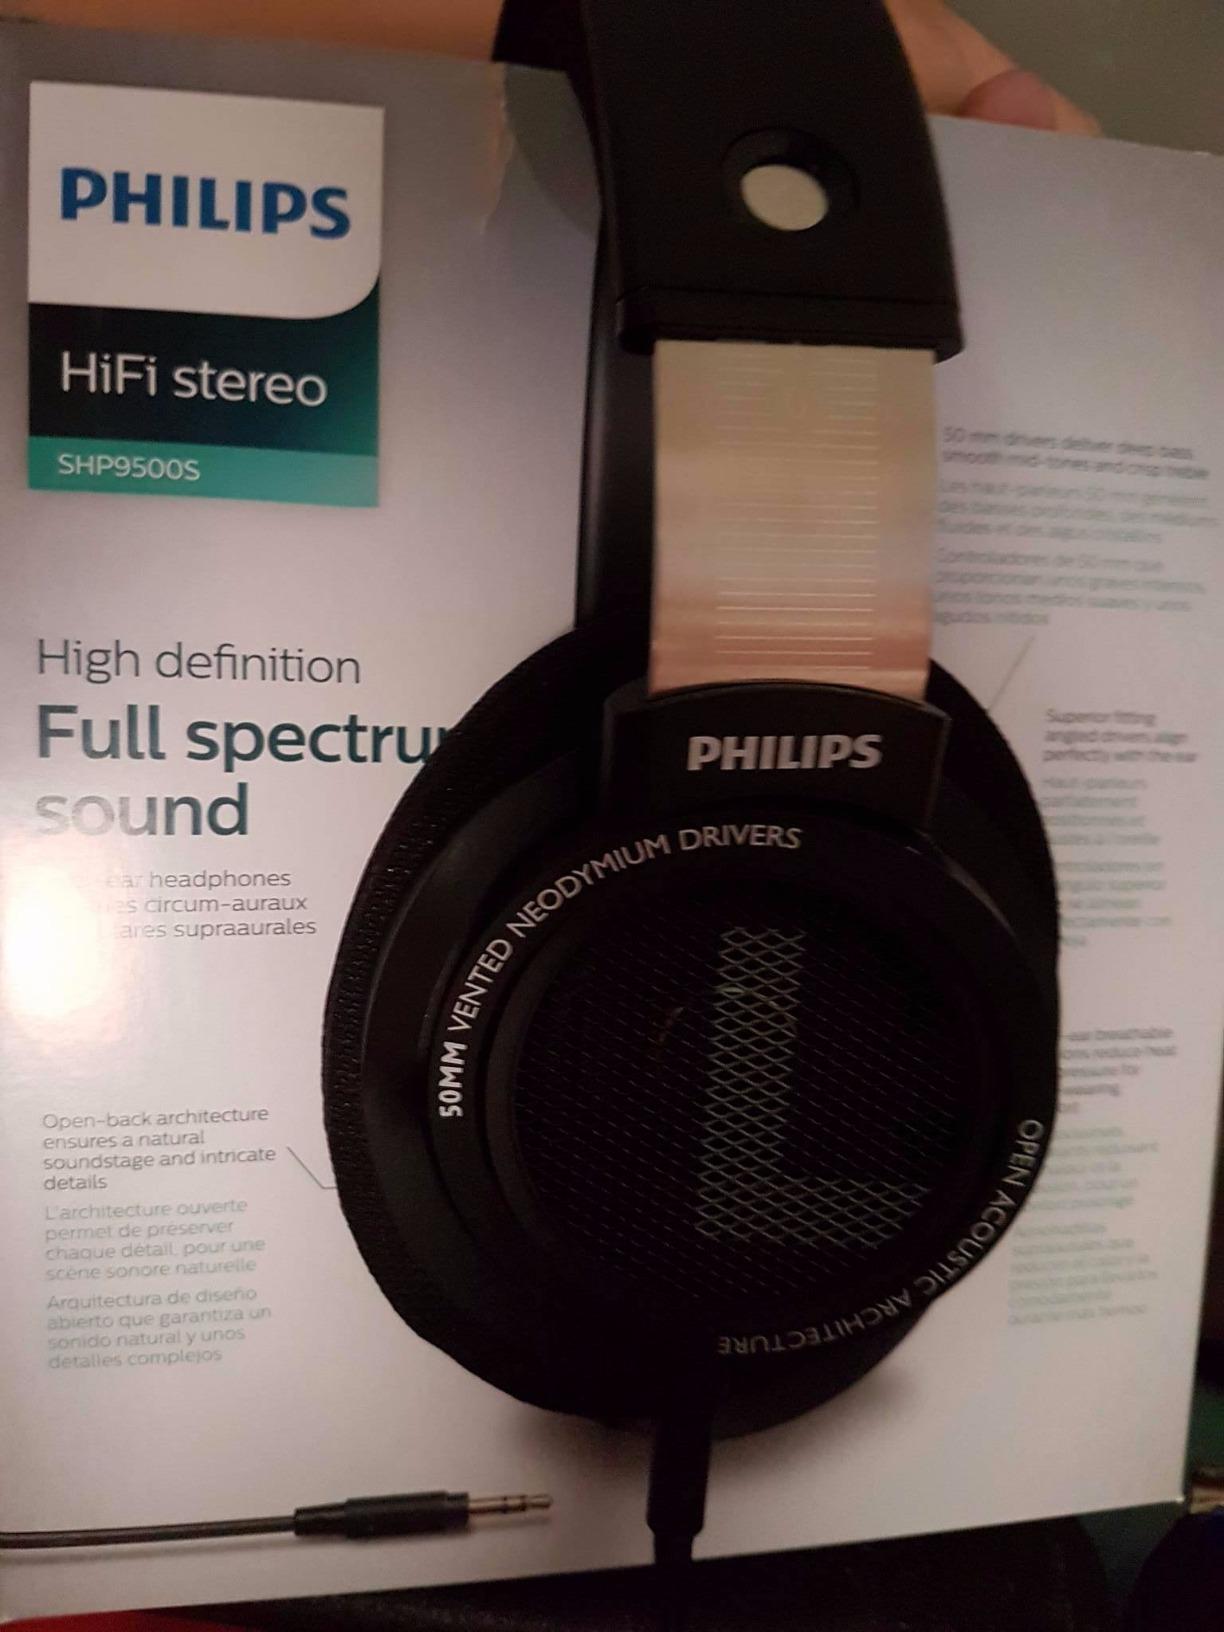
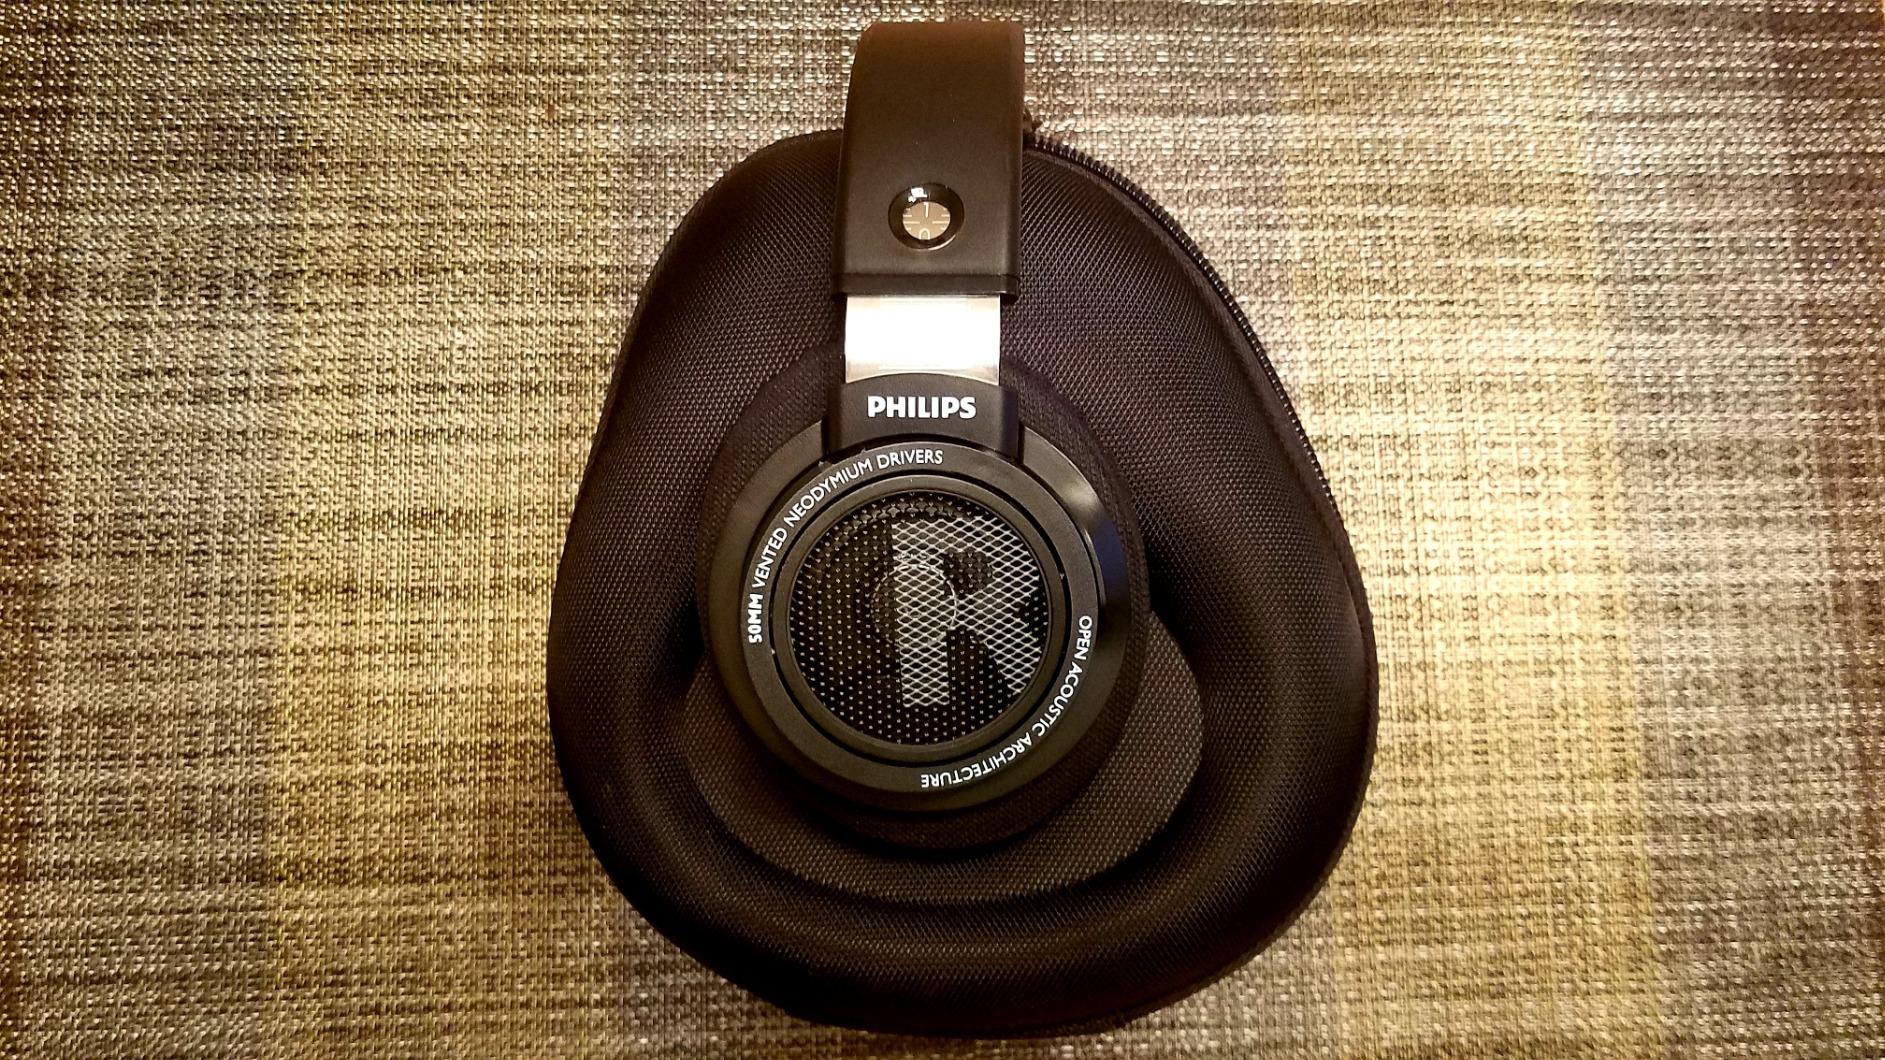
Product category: headphones
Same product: yes